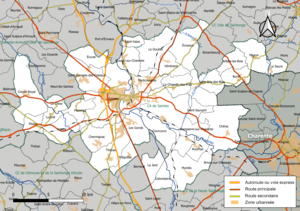
Carte géographique de la Communauté d'agglomération de Saintes, département de la Charente-Maritime, France. Composition au 1er janvier 2019.
La communauté d'agglomération de Saintes est un établissement public de coopération intercommunale français, situé dans le département de la Charente-Maritime et la région Nouvelle-Aquitaine.